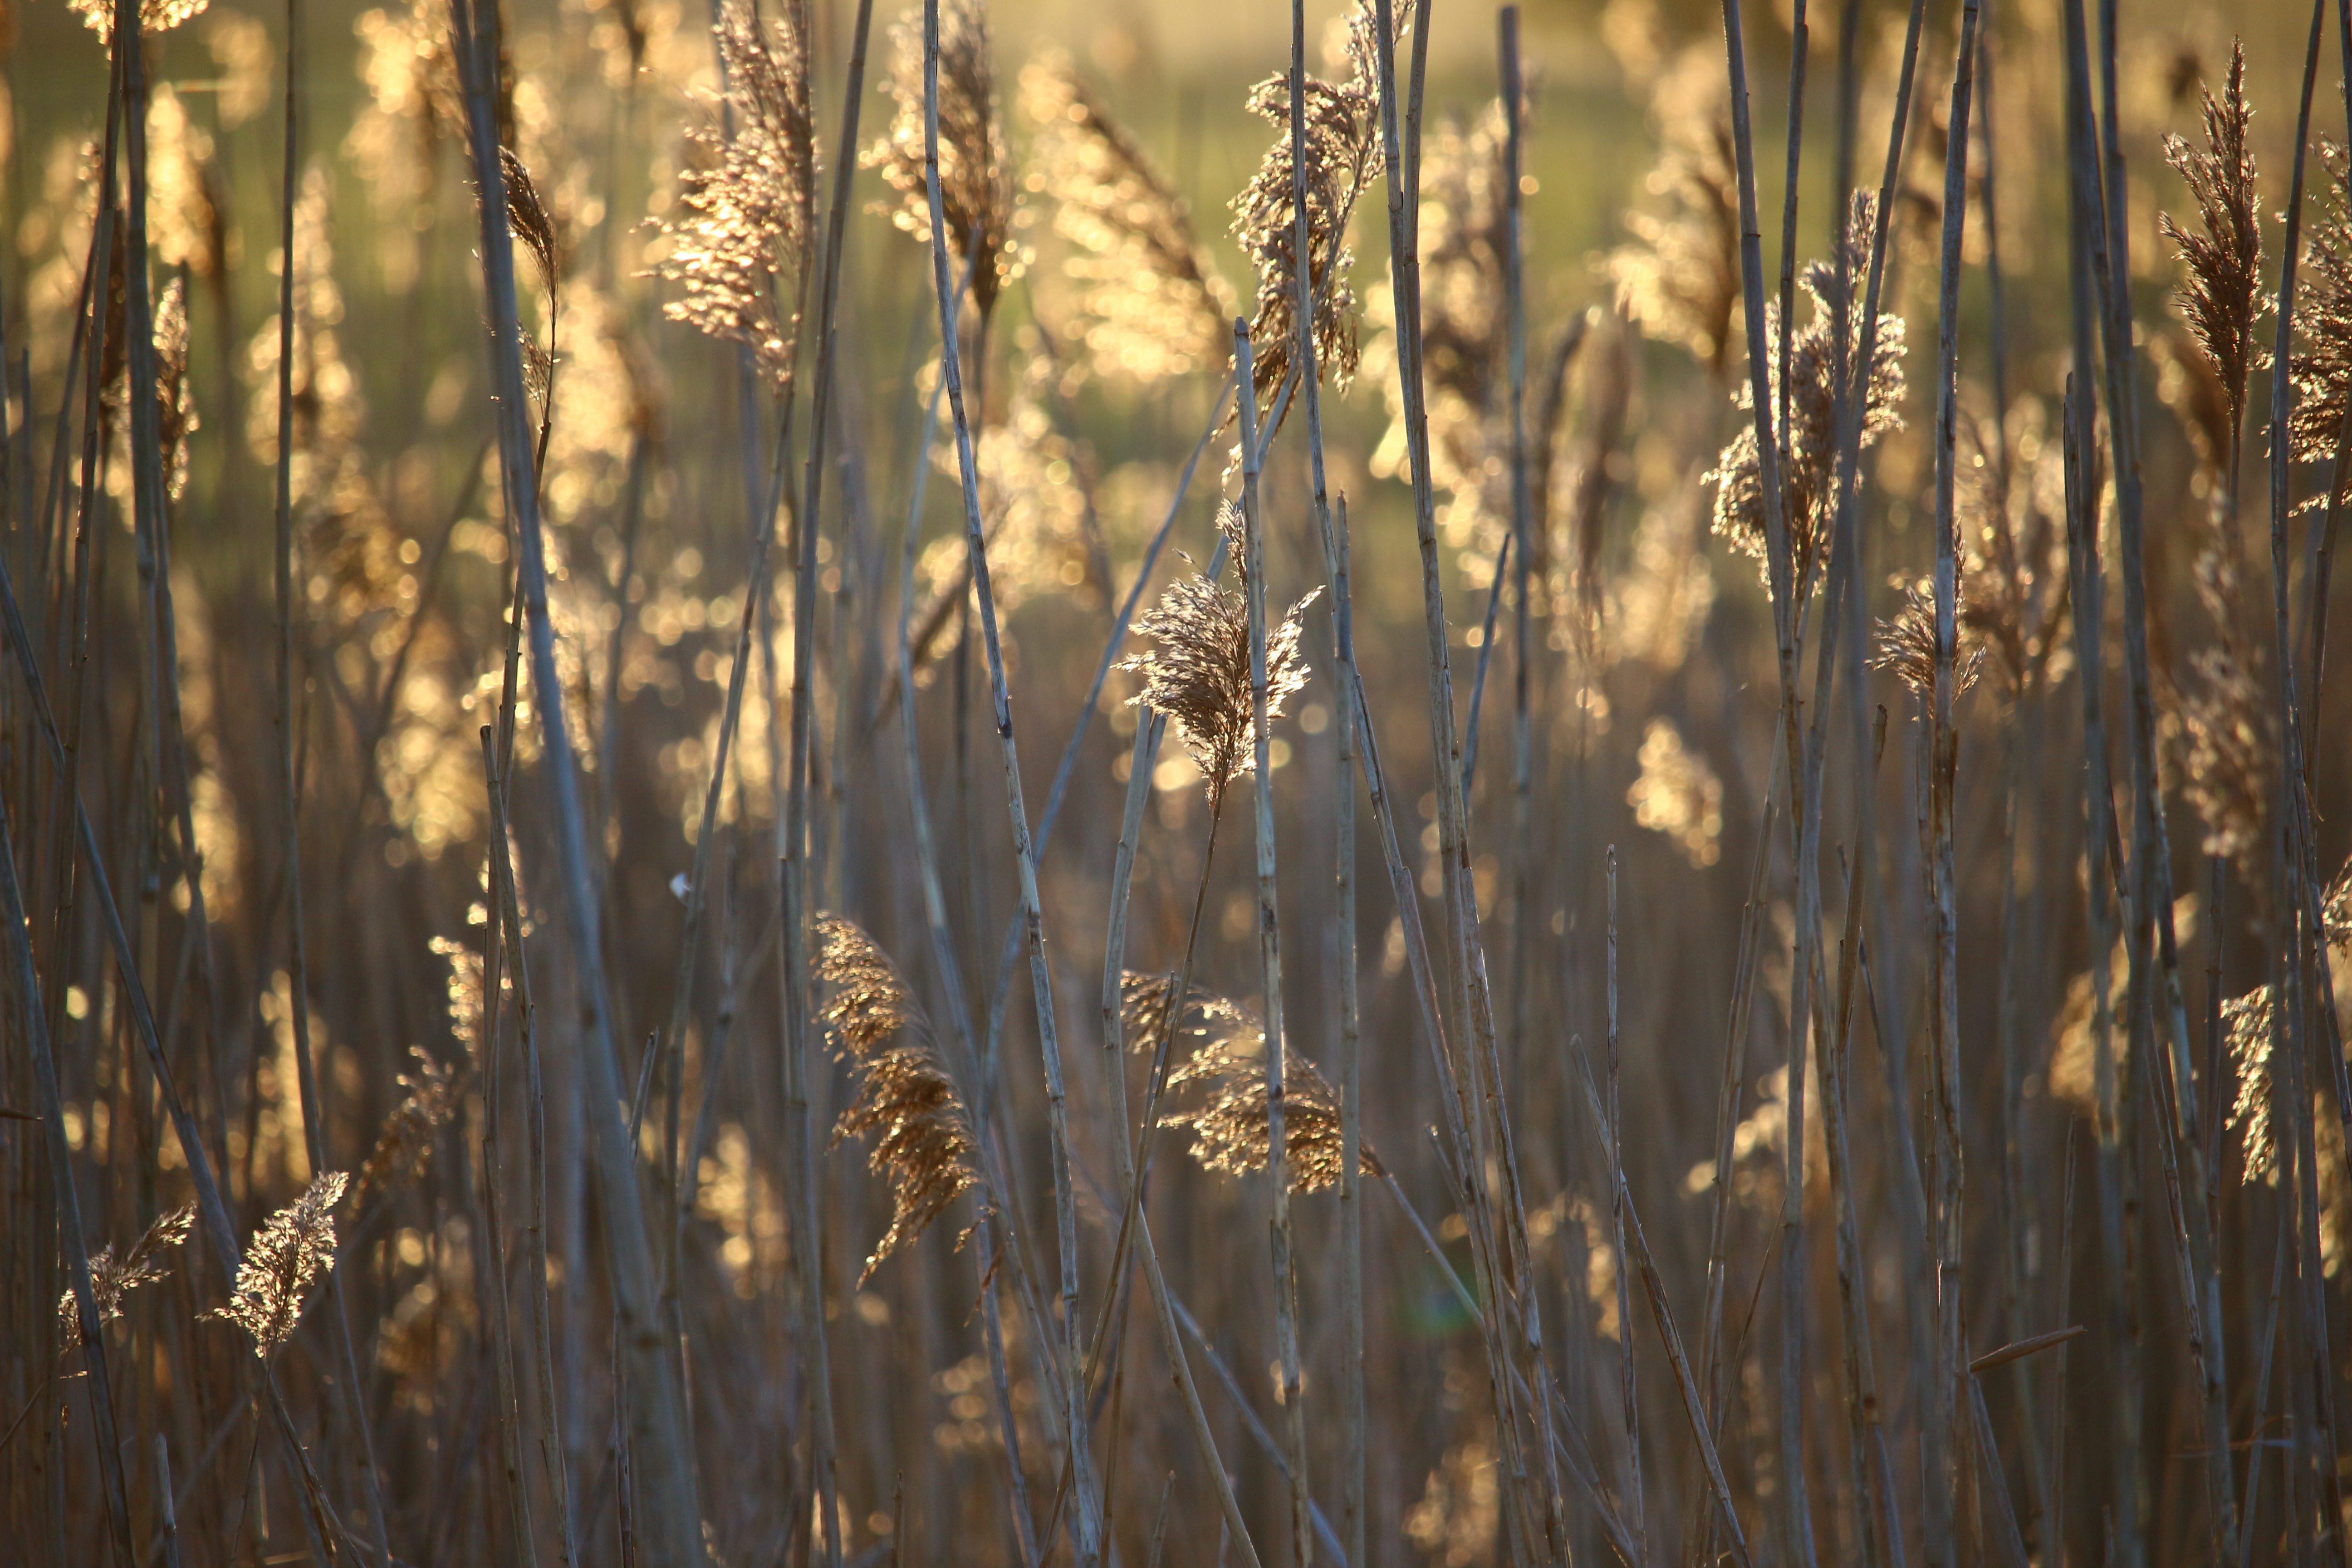
nature, grass, branch, plant, wood, sunrise, grain, sunlight, morning, river, reed, spring, flora, twig, elbe, morgenstimmung, commodity, grass family, plant stem, computer wallpaper, phragmites, food grain, elbeland community